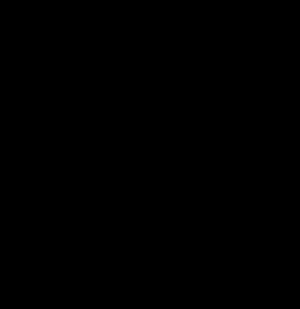
Carbon / Forbindelser / Organiske forbindelser
Metans strukturelle formel, den simplest mulige organiske forbindelse.
Carbon, kulstof eller karbon er et grundstof med atomnummer 6 i det periodiske system med symbolet C. I det periodiske system er carbon det første af seks grundstoffer i gruppe 14, som har sammensætningen af deres ydre elektronskal til fælles. Det er ikke-metallisk og tetravalent — hvilket vil sige, at det gør fire elektroner tilgængelige til at danne kovalente kemiske bindinger. Tre isotoper findes naturligt: ¹²C og ¹³C er stabile, mens ¹⁴C er radioaktiv med en halveringstid på omkring 5.730 år. Carbon er et af meget få grundstoffer, der har været kendt siden oldtiden.